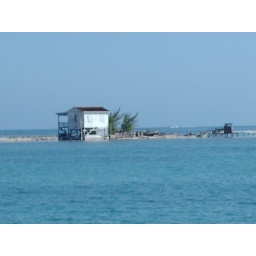
Fishing shack on a sand bar - near Caye Chapel, Belize